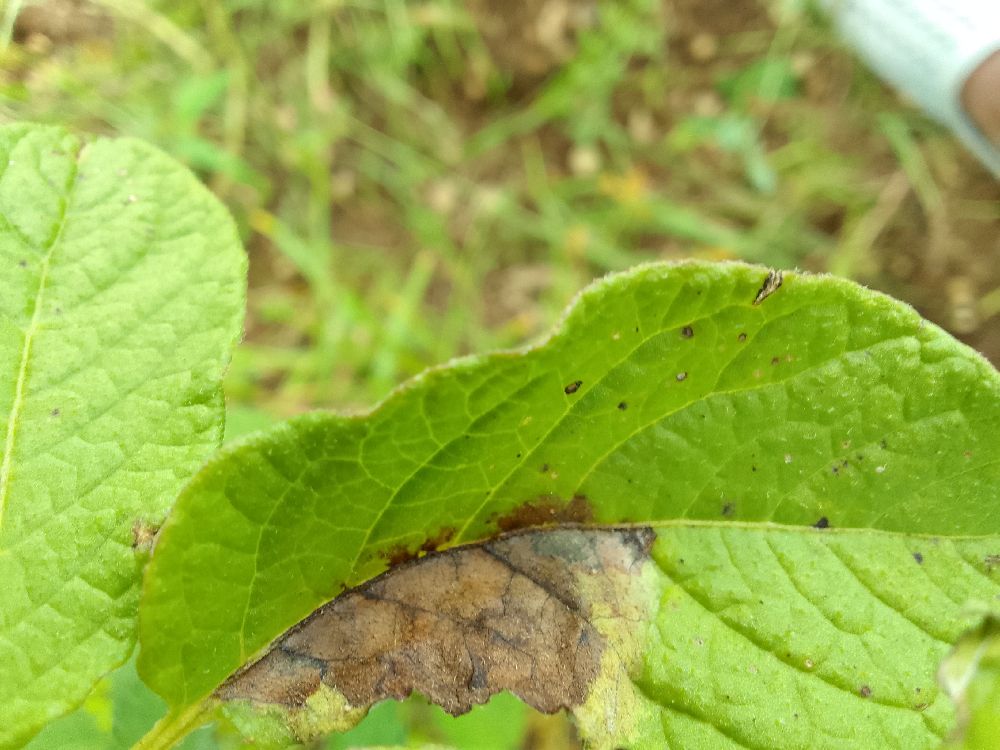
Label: Late blight